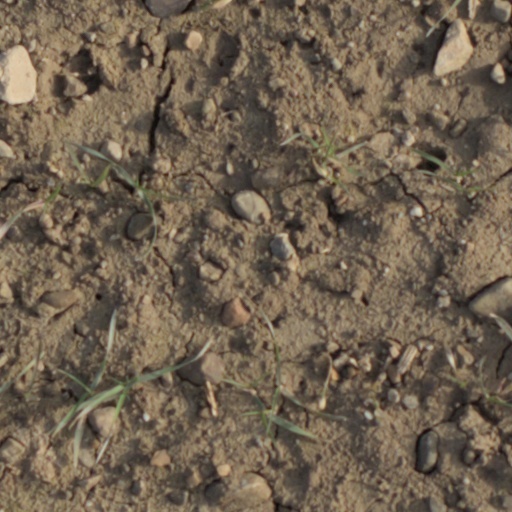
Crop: wheat